Revolt of the Batavi

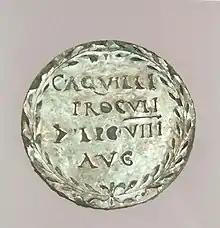
Silver-plated medal, denoting the property of C. Aquilius Proculus, the "primus pilus" who organized the retreat of Roman troops from the Rhineland and was betrayed by his local auxiliaries. (Tac. Historiae IV.18). The medal was found on the Kops Plateau in Nijmegen.

By 69, however, Civilis, the Batavi regiments and the Batavi people had become utterly disaffected from Rome. After the Batavi regiments were withdrawn from Britain in 66, Civilis and his brother (also a prefect) were arrested by the governor of Germania Inferior on false accusations of treason. The governor ordered the brother's execution, and sent Civilis to Rome in chains for judgement by the Roman emperor Nero. (The difference in treatment indicates that the brother was still a "peregrinus", i.e. a non-citizen subject of the empire, while Civilis, as his name implies, had been accorded Roman citizenship, which entitled him to have his case heard by the emperor in person). While Civilis was in prison awaiting trial, Nero was overthrown in AD 68 by an army led into Italy by the governor of Hispania Tarraconensis, the veteran general Galba. Nero committed suicide, ending the rule of the Julio-Claudian dynasty, founded a century earlier by Augustus. Galba was proclaimed emperor. He acquitted Civilis of the treason charge and allowed him to return home.